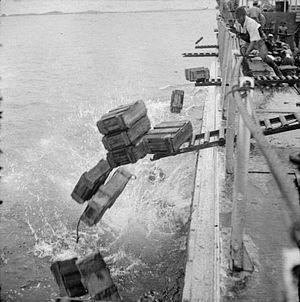
La réoccupation de Singapour par les Anglais Prisonniers japonais occupés à jeter en mer (d'une barge de débarquement) des caisses de munitions non utilisées, récupérées dans tout Singapour par l'armée anglaise
La notion de munition immergée désigne les situations où des munitions ont été perdues ou volontairement jetées dans les eaux marines, douces ou saumâtres, parfois continentales ou souterraines.